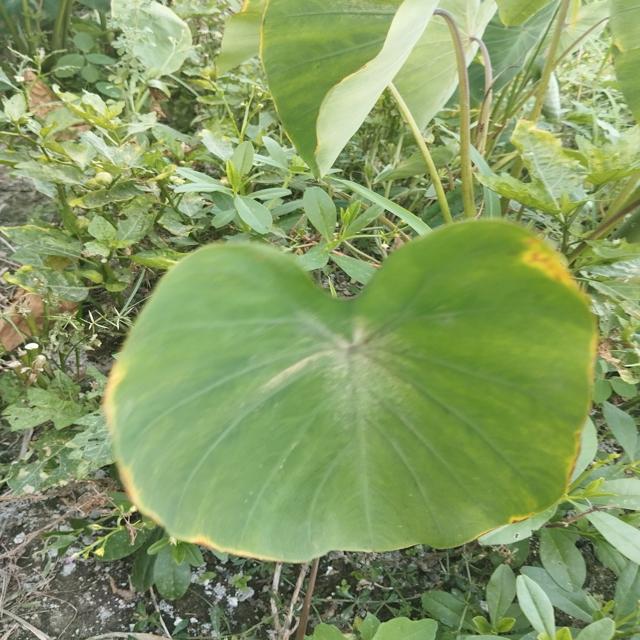
Label: Mid_Blight